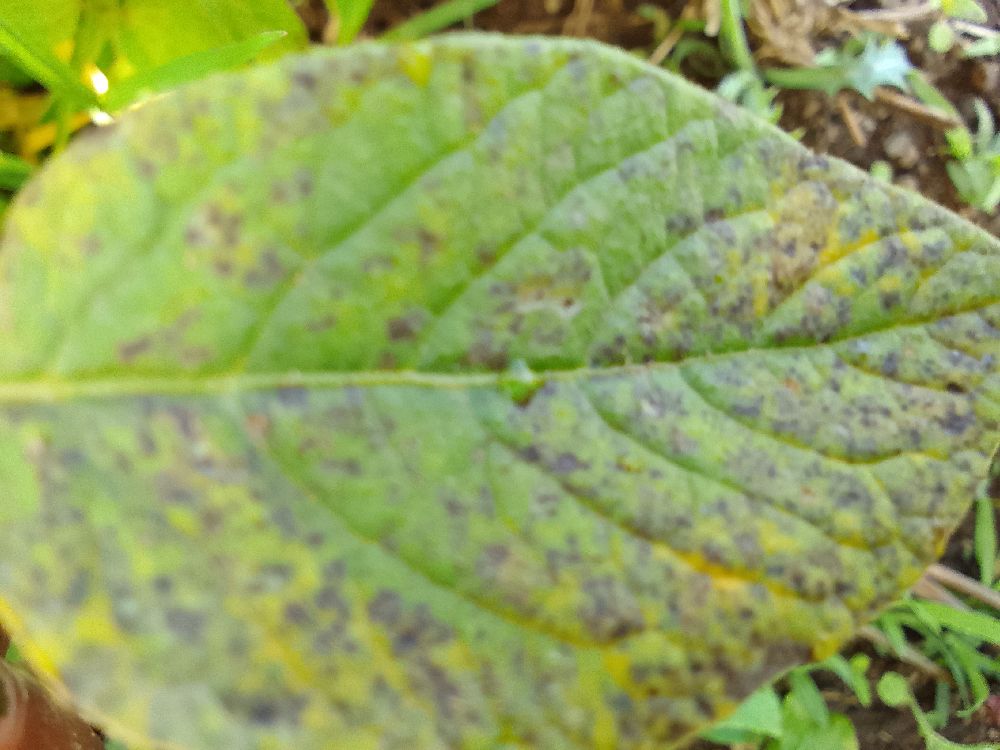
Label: Early blight